Tent revival

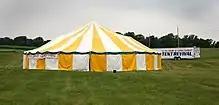
A marquee tent set up for a tent revival in rural Pennsylvania, 2008

Tent revivals, also known as tent meetings, are a gathering of Christian worshipers in a tent erected specifically for revival meetings, evangelism, and healing crusades. Tent revivals have had both local and national ministries.